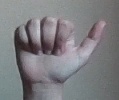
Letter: dhad